Continental Army

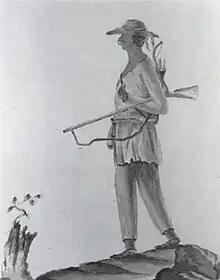
A 1778 illustration showing a Stockbridge Mohican Indian patriot soldier with the Stockbridge Militia in Stockbridge, Massachusetts, taken from Hessian officer Johann Von Ewald's war diary

In June 1775, the Second Continental Congress created the position of Quartermaster General, after the British example. He was charged with opening and maintaining the lines of advance and retreat, laying out camps and assigning quarters. His responsibilities included furnishing the army with materiel and supplies, although the supply of arms, clothing, and provisions fell under other departments. The transportation of all supplies, even those provided by other departments, came under his ambit. The Quartermaster General served with the main army under General George Washington, but was directly responsible to Congress. Deputy quartermasters were appointed by Congress to serve with separate armies, and functioned independently of the Quartermaster General. Thomas Mifflin served as Quartermaster General (1775–1776 and 1776–1778), Stephen Moylan (1776), Nathanael Greene (1778–1780), and Timothy Pickering (from 1780).